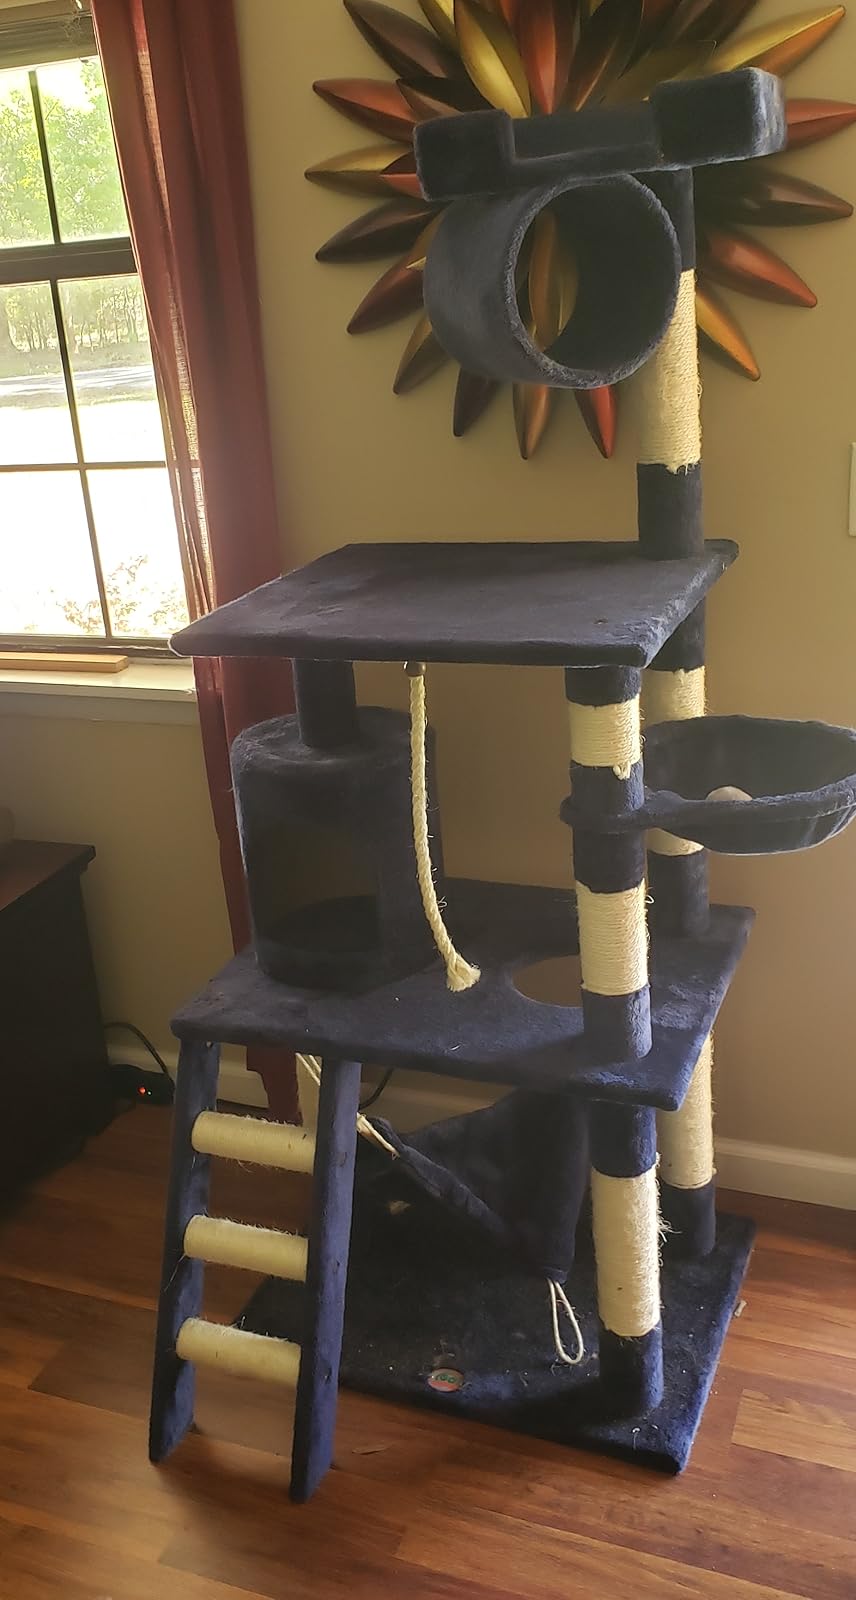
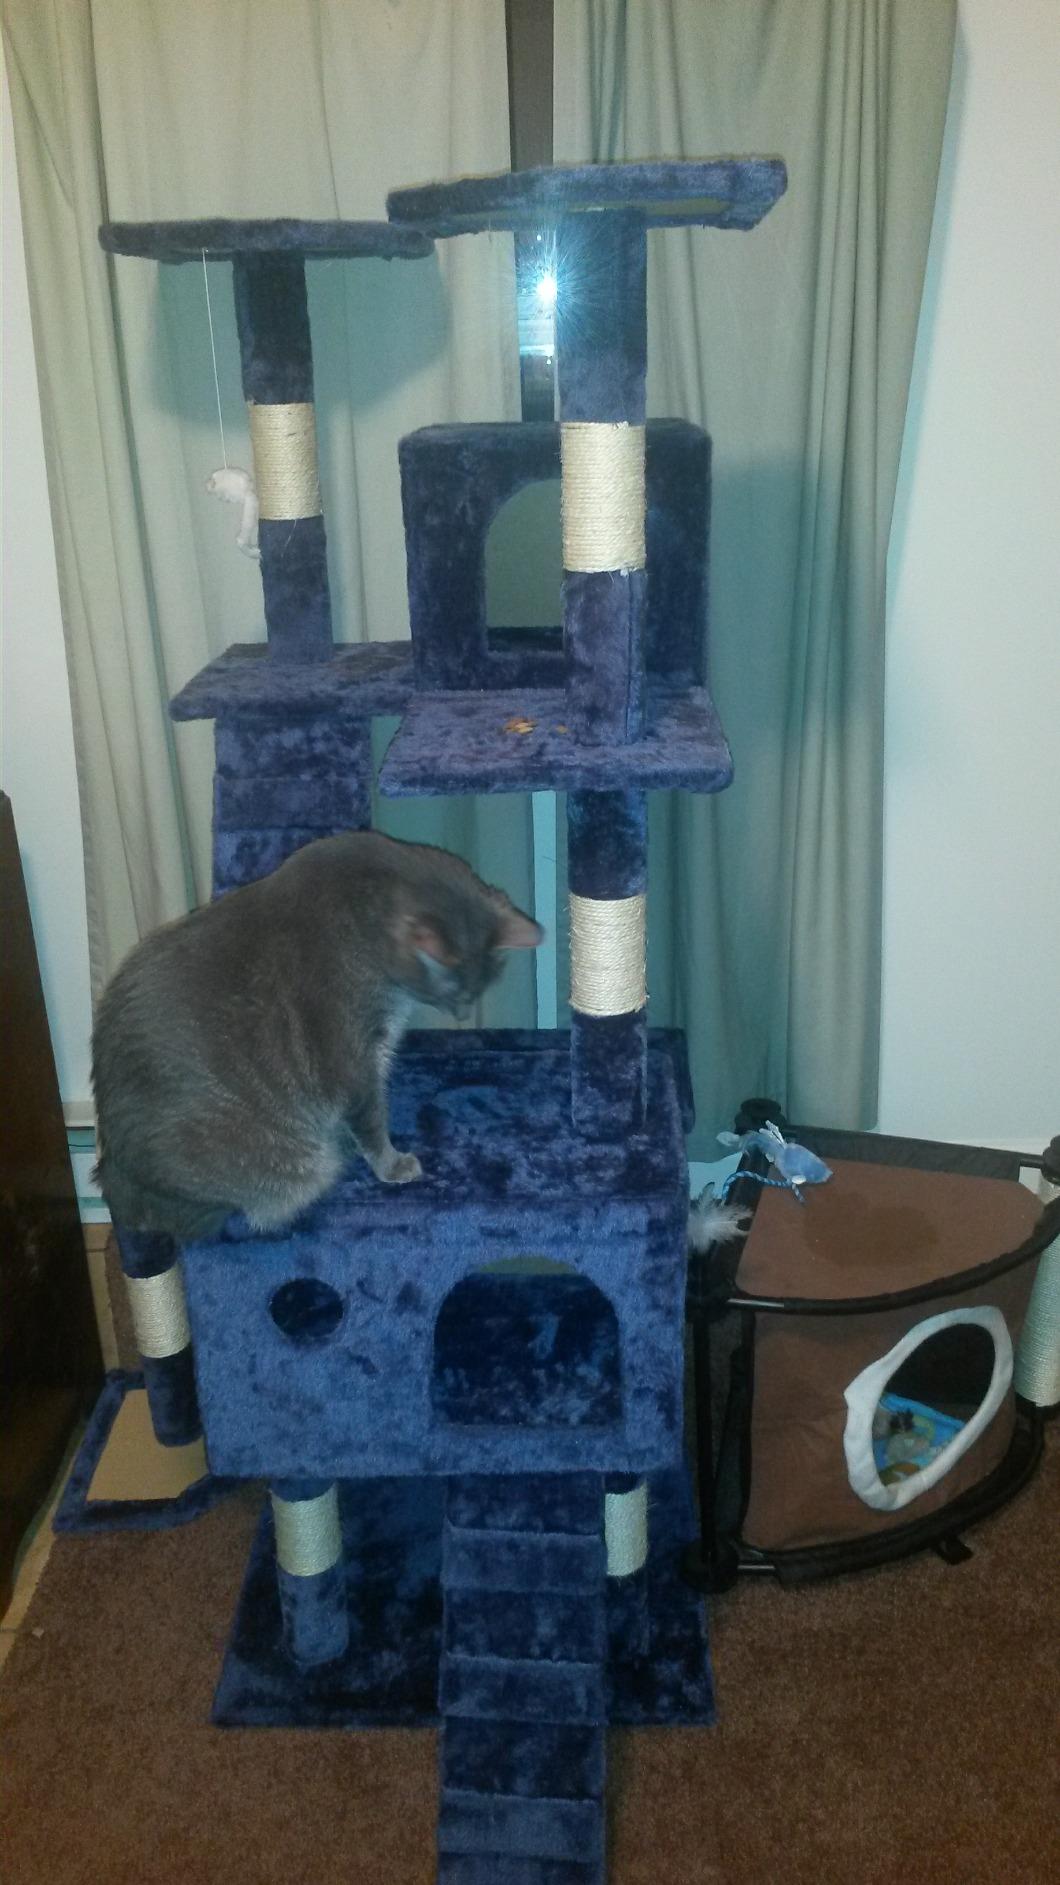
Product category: items_cat tree
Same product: no